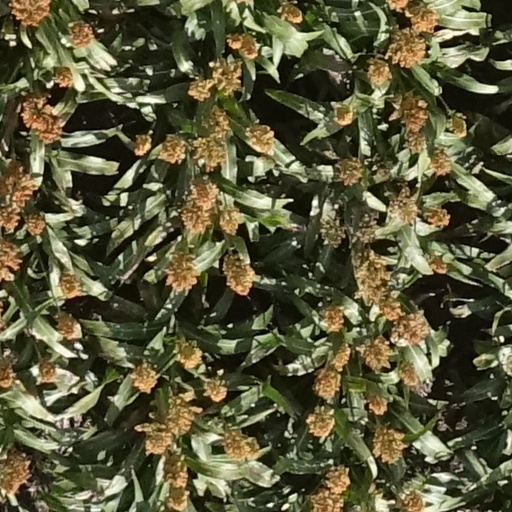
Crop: sorghum